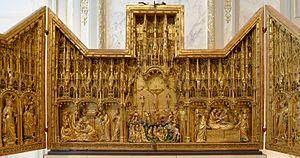
Le musée des Beaux-Arts de Dijon est l'un des plus importants et l'un des plus anciens musées de France. Situé au cœur de la ville, il occupe l'ancien palais ducal, siège au XVᵉ siècle de l’État bourguignon. Lorsque le duché est rattaché au royaume de France, le palais devient le logis du roi, puis se transforme au XVIIᵉ siècle en palais des États de Bourgogne, sur un projet de Jules Hardouin-Mansart.
La chartreuse de la Sainte-Trinité de Champmol est un ancien monastère de l'ordre des Chartreux situé à Dijon en Bourgogne, dont l'emplacement est actuellement occupé par un centre hospitalier.
Jacques de Baerze est un sculpteur sur bois flamand, dont deux des principaux retables sculptés sont conservés à Dijon, l'ancienne capitale du duché de Bourgogne, en France.